Complicité

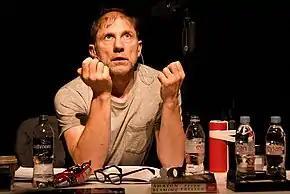
Simon McBurney in "The Encounter" (2015)

Complicité is a British theatre company founded in 1983 by Simon McBurney, Annabel Arden, Marcello Magni and Fiona Gordon. Its original name was Théâtre de Complicité. The company is based in London and uses extreme movement to represent their work, with surrealist imagery. Its work has been influenced by Jacques Lecoq, Philippe Gaulier, and Monika Pagneux. The company produced their first performance in 1983. In 1985 they won the Perrier Comedy Award at the Edinburgh Fringe Festival. Their productions often involve technology such as projection and cameras, and cover serious themes.